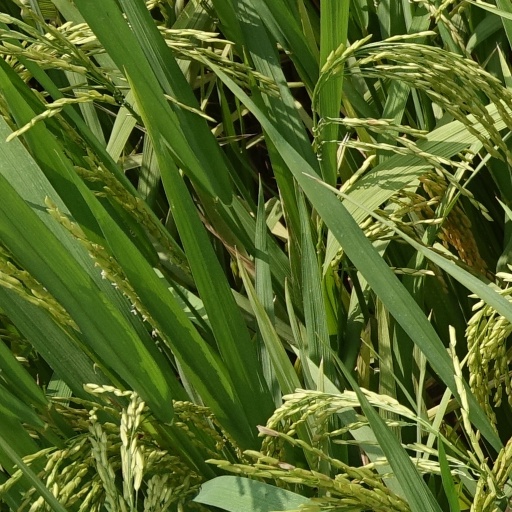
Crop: rice